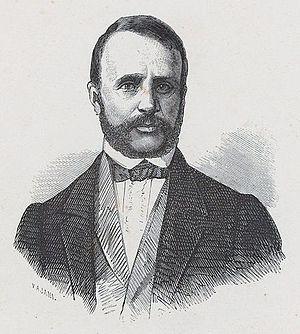
Antonio Carlo Napoleone Gallenga est un écrivain et un patriote italien.